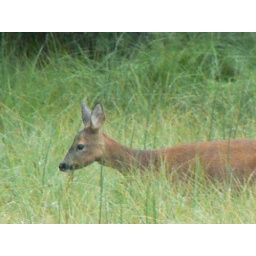
red deer spotted at grantown on spey by the cairngorms